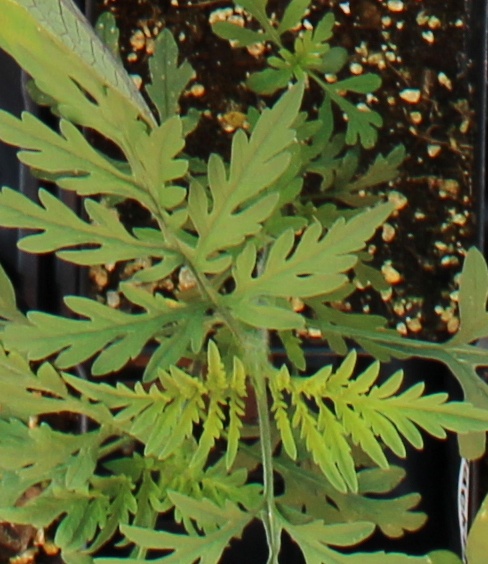
Label: Ragweed